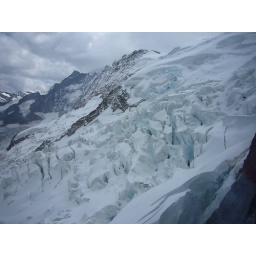
From the window in the Jungfraujoch train stop